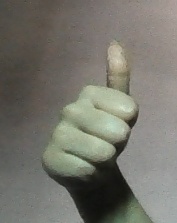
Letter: aleff